Eden Massouema

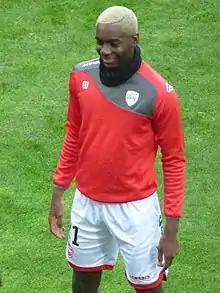
Massouema in 2019

Eden Massouema (born 29 June 1997) is a French professional footballer who plays as a midfielder for club Paris 13 Atletico.